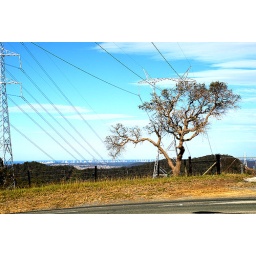
A very photogenic tree I spotted in the Hinterlands.